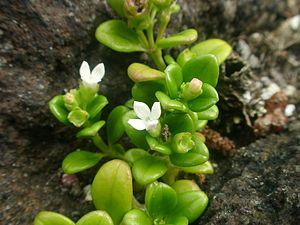
Leptopetalum strigulosum est une espèce de plantes de la famille des Rubiaceae.